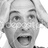
Emotion: surprise